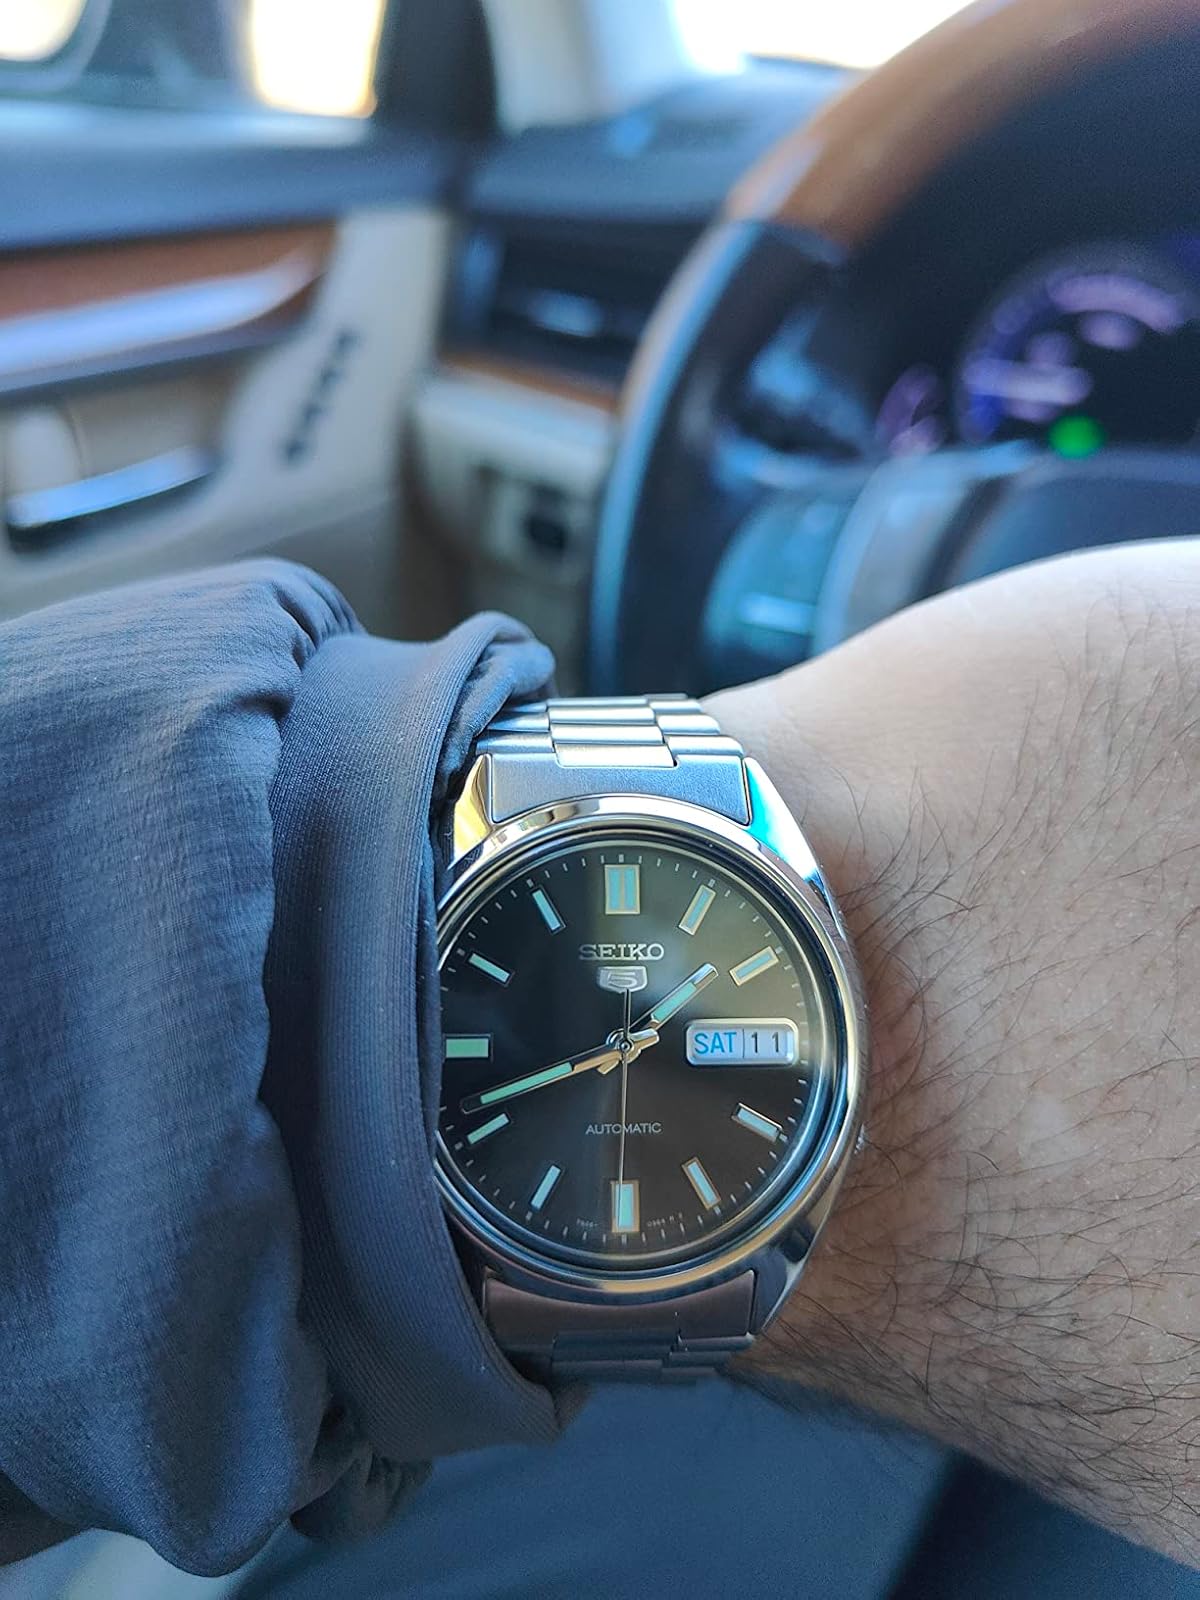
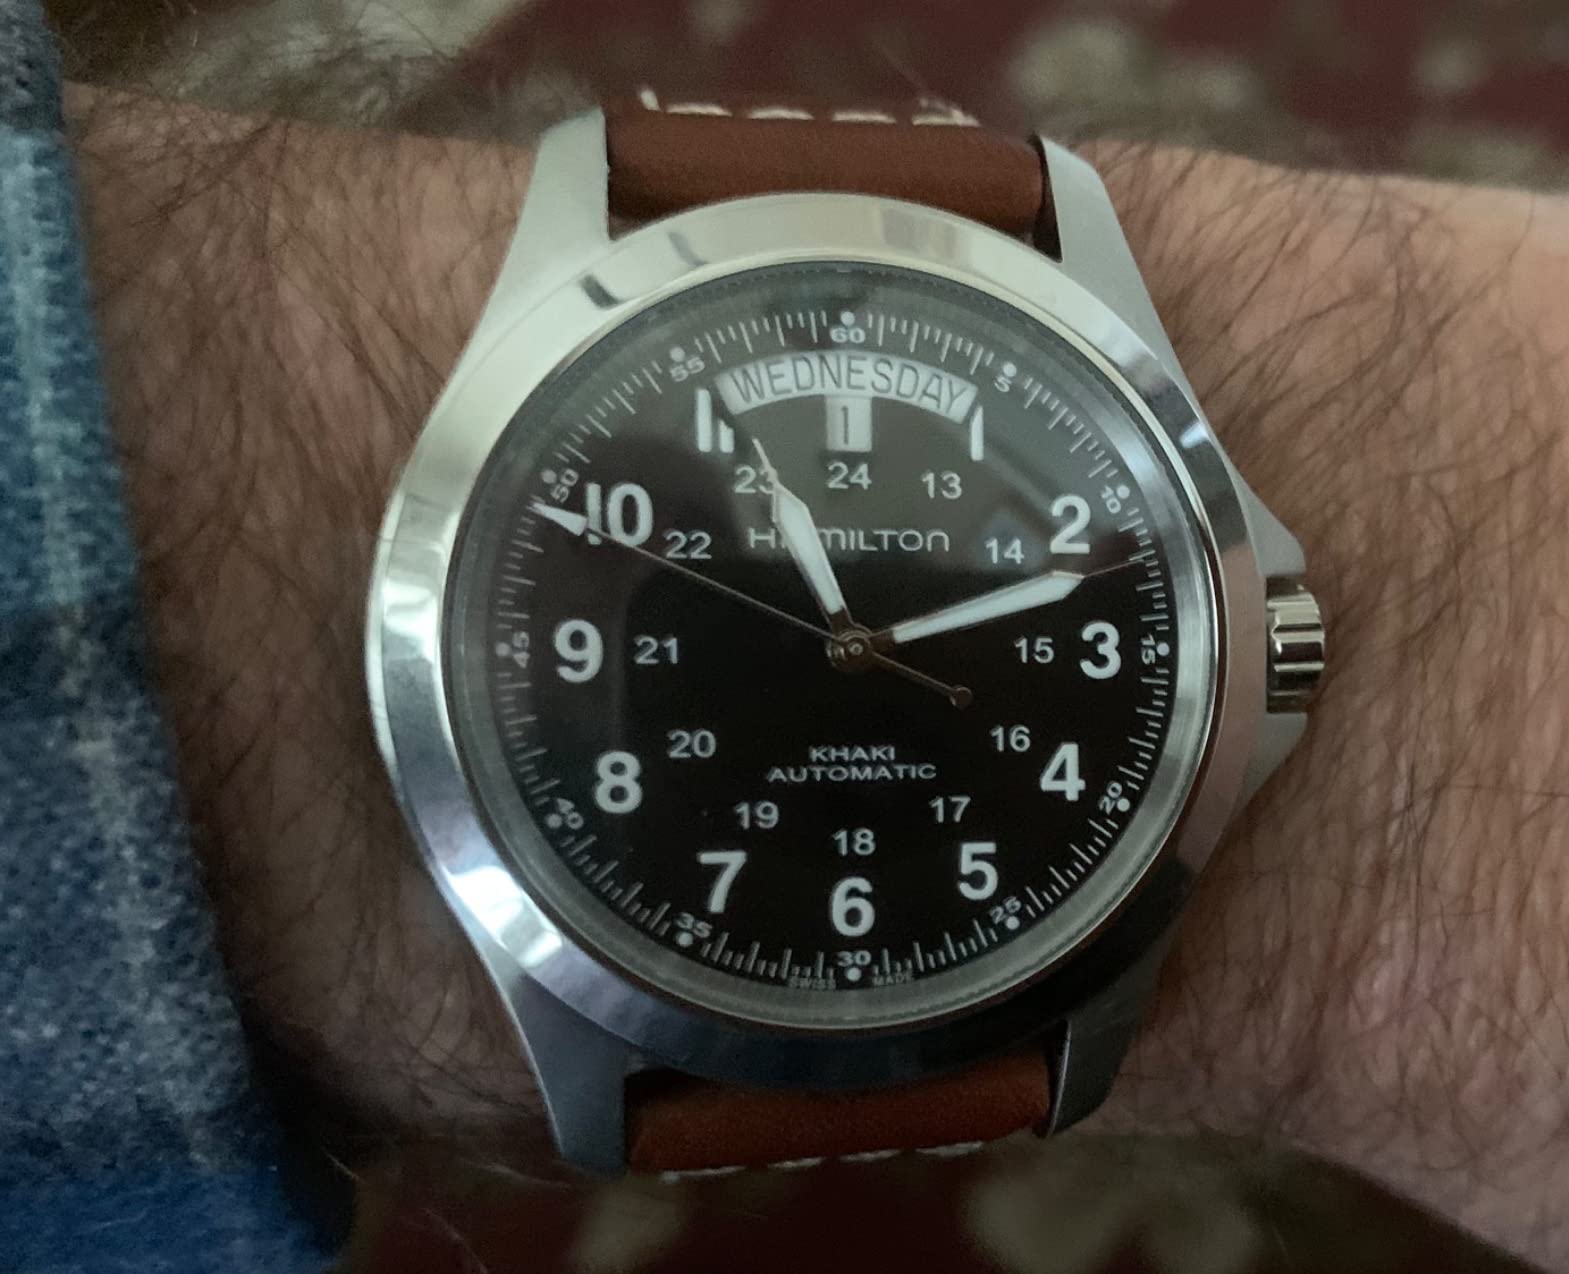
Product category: accessories_watch
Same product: no